Remington Model 95

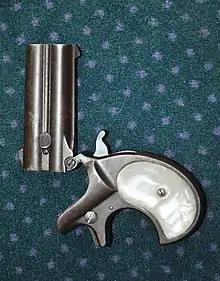
Remington Model 95 with pearl handles and barrels open for reloading

The Remington Model 95 is a double-barrel pocket pistol commonly recognized as a Derringer. The design was little changed during a production run of nearly 70 years through several financial reorganizations of the manufacturer causing repeating serial number sequences. Guns were offered with engraving or plain blued or nickel-plated finish with grips of metal, walnut, rosewood, hard rubber, ivory or pearl.